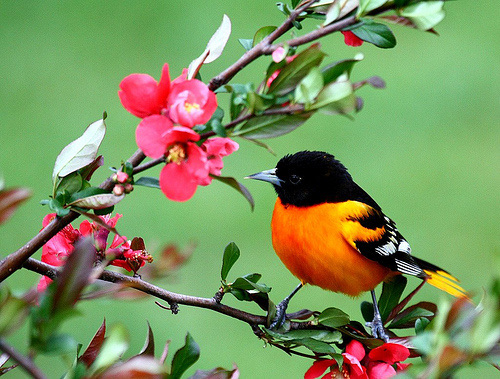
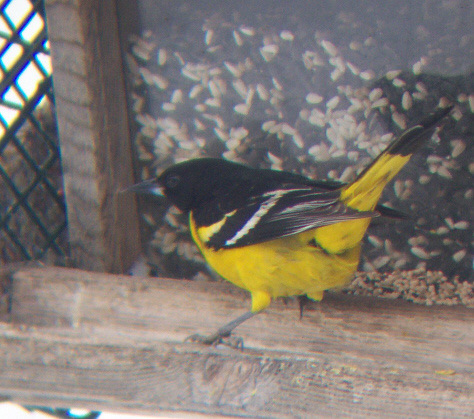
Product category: misc
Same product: yes